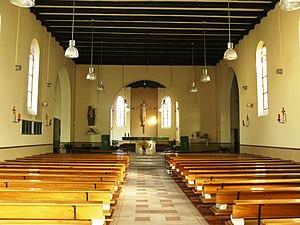
Intérieur de l'église Sainte-Anne
Friesenheim est une commune française située dans le département du Bas-Rhin, en région Grand Est.